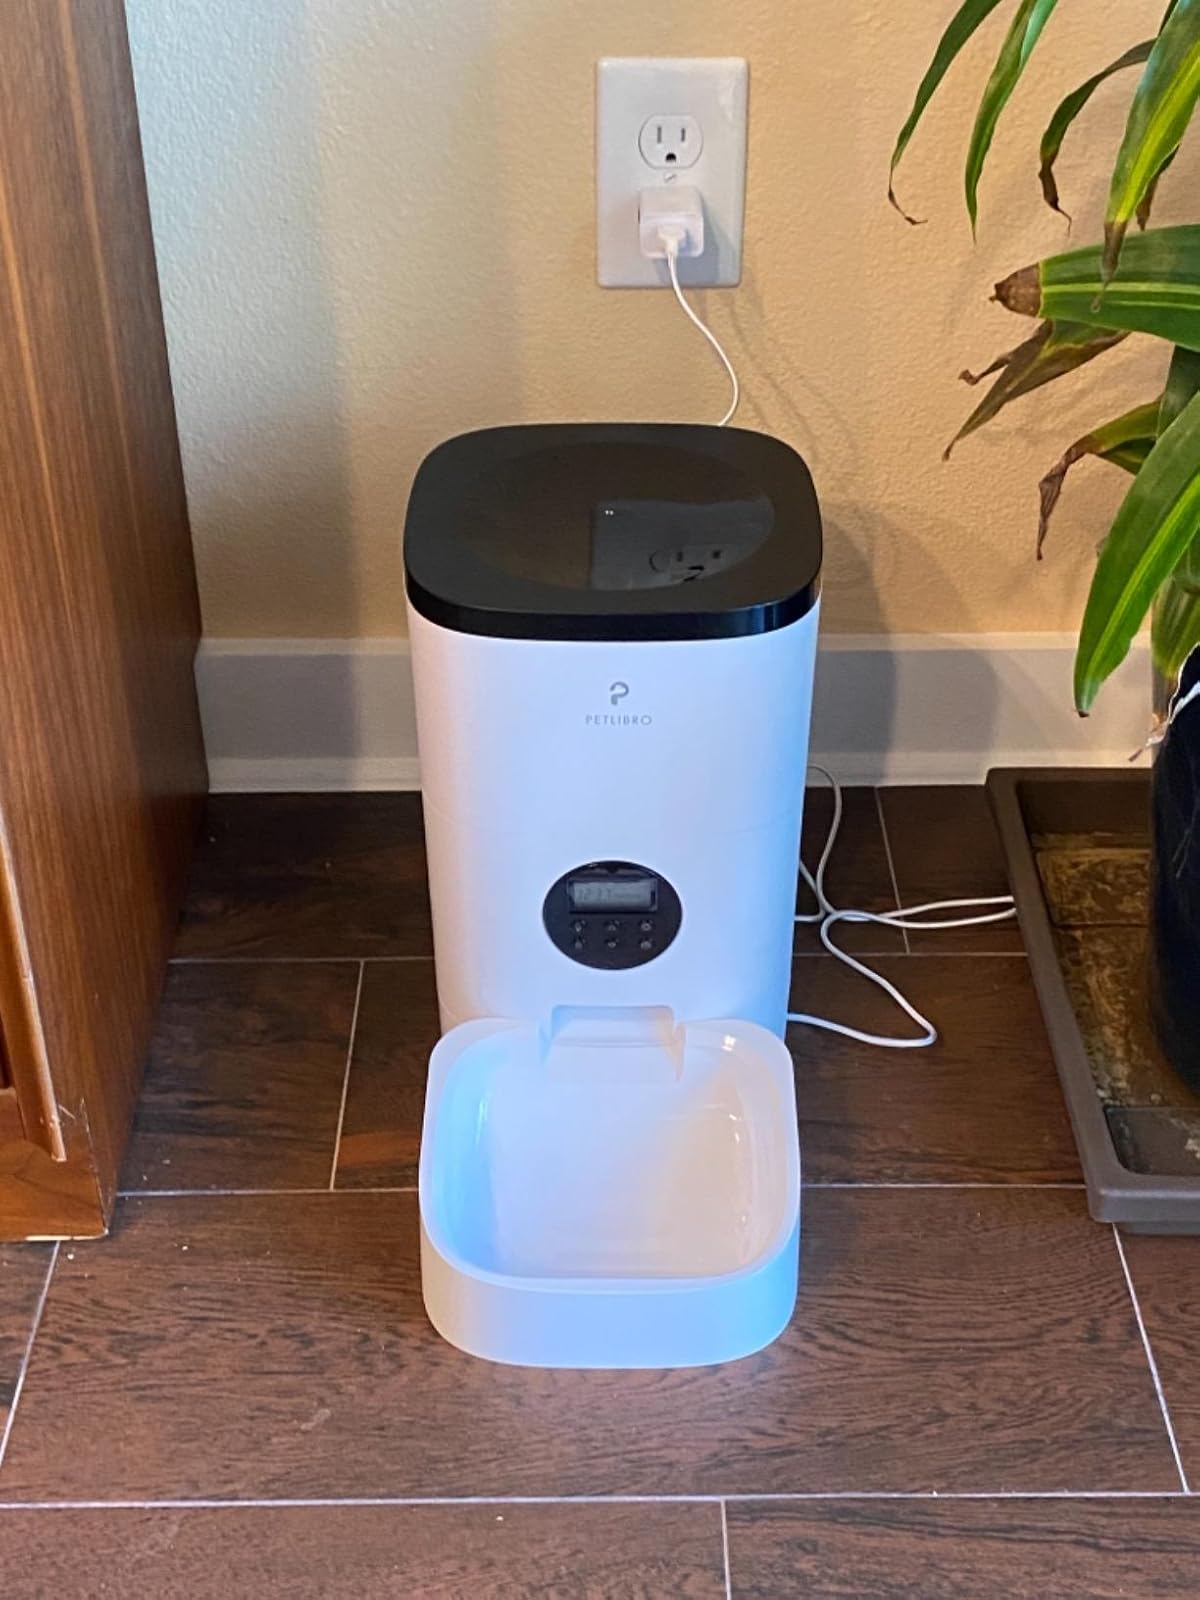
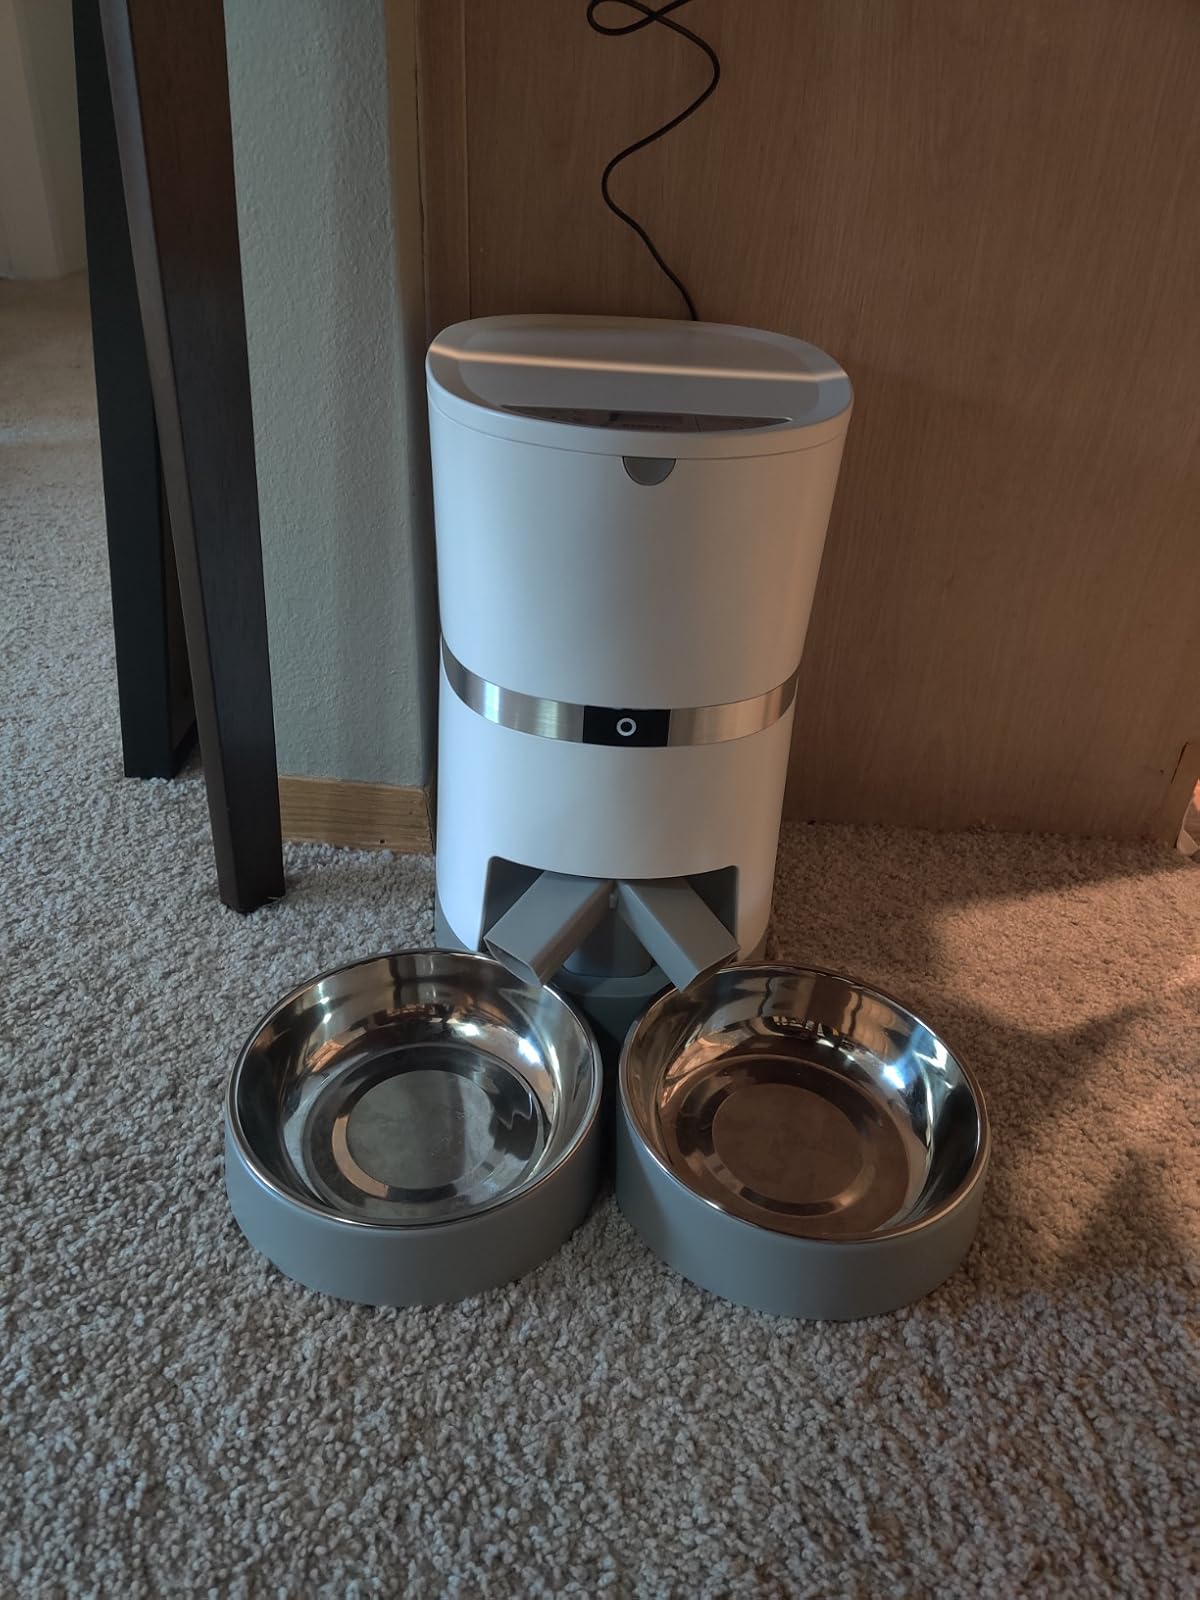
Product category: items_feeder
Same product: no